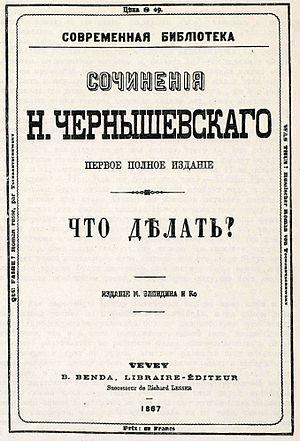
Que faire ? Les hommes nouveaux est un roman écrit par le philosophe, journaliste et homme de lettres russe Nikolaï Tchernychevski.